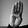
ASL letter: B